José Torres Bugallón

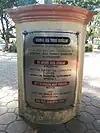
Marker.

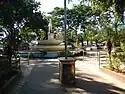
Monument in Bugallon, Pangasinan.

Arrangements were made to bury his remains in Bigaa but it was decided later to inter the corpse at the Malolos cemetery. There a tomb with a modest stone slab marked his final resting place.